2007 United States Grand Prix

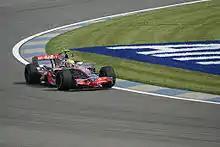
Lewis Hamilton on his way to pole position

In part three Hamilton was first out and set the quickest time with a 1:13:089. Alonso was about four tenths behind, followed by Heidfeld and the Ferraris. Giancarlo Fisichella and Heikki Kovalainen, both Renault drivers, also were near the top, but Jarno Trulli and Webber knocked Fisichella down the order. With about 5 minutes left, Massa took first spot and Räikkönen took second. Hamilton was bumped to third, Alonso fourth, and Heidfeld remained fifth. About one minute later, Hamilton took the top spot, and Alonso second. Alonso had one lap left, but could only get within about 2 tenths of a second of rookie teammate Lewis Hamilton. Massa and Räikkönen were dropped to third and fourth respectively. Heidfeld held on to fifth, with Kovalainen in sixth, bouncing back from his disappointing 22nd starting position in Canada. Vettel finished seventh, just two spots behind his temporary partner, Heidfeld. Trulli was 8th, with Red Bull-Renault's Mark Webber ninth and Fisichella tenth.